Capitol Hill

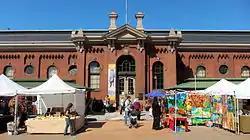
Eastern Market, a public market and food hall, was built in 1873.

The neighborhood that is now called Capitol Hill started to develop when the government began work at two locations, the Capitol and the Washington Navy Yard. It became a distinct community between 1799 and 1810 as the federal government became a major employer. The first stage in its early history was that of a boarding house community developed for members of Congress. In the early years of the Republic, few Congressmen wished to establish permanent residence in the city. Instead, most preferred to live in boarding houses within walking distance of the Capitol.